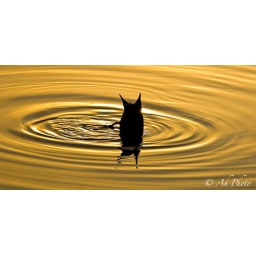
A Duck feeding on the plants below the surface of the water in the early morning golden sun.